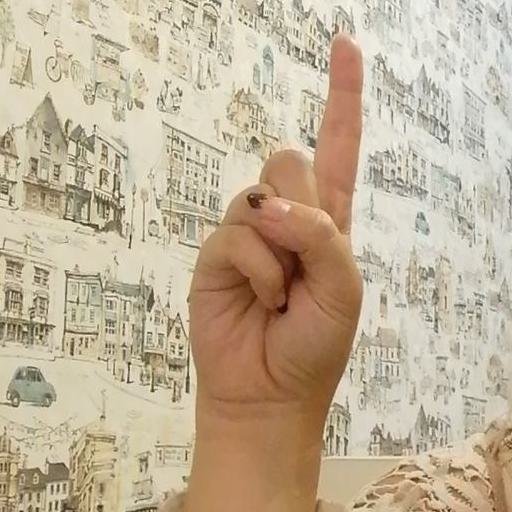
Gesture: one